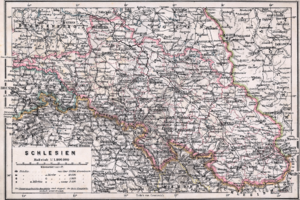
Les Aussiedler et Spätaussiedler sont des personnes de souche allemande issues de l'émigration allemande vers des pays d'Europe de l'Est, en particulier en Russie, et rapatriées à partir de 1950 en République fédérale d'Allemagne, puis dans l'Allemagne réunifiée. La notion de Aussiedler a été remplacée par le terme Spätaussiedler en 1992, après la réunification de l'Allemagne. Plus de 4,5 millions de ressortissants allemands ou de personnes d'origine allemande ont bénéficié de ce statut depuis 1950. Leur nombre est aujourd'hui d'au moins 3,3 millions, comptabilisés dans la population « ayant des antécédents migratoires ». Les Allemands de Russie constituent la grande majorité de ce groupe. Cette population est venue en Russie appelée par Catherine II pour développer les terres de la Volga et de l'Ukraine. Cette minorité ethnique, à laquelle les tsars avaient accordé la liberté de culte et d'autres privilèges, en particulier financiers, s'intégra peu et se mélangea encore moins à la population russe.
La Silésie est une région historique en Europe centrale qui s'étend dans le bassin de l'Oder sur trois États : la majeure partie est située dans le Sud-Ouest de la Pologne, une partie se trouve au-delà de la frontière avec la République tchèque et une petite partie en Allemagne.
La province de Silésie, souvent appelée Silésie prussienne, est une ancienne province du royaume de Prusse puis de l'État libre de Prusse, dont la capitale était Breslau. De 1919 à 1938 et encore de 1941 à 1945, elle était divisée entre les provinces de Basse-Silésie et de Haute-Silésie.